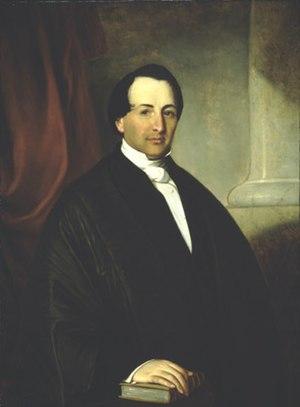
Au sein du Canada-Uni, de l'Acte d'Union en 1840 jusqu'à la Confédération canadienne en 1867, la fonction de chef de gouvernement est exercée par deux personnes simultanément : l'une issue du Canada-Ouest et l'autre du Canada-Est.
Louis-Victor Sicotte, né le 6 novembre 1812 à Boucherville et mort le 5 septembre 1889 à Saint-Hyacinthe, est un avocat et homme politique canadien. Il est Vice-Premier ministre du Canada-Uni de 1862 à 1863.